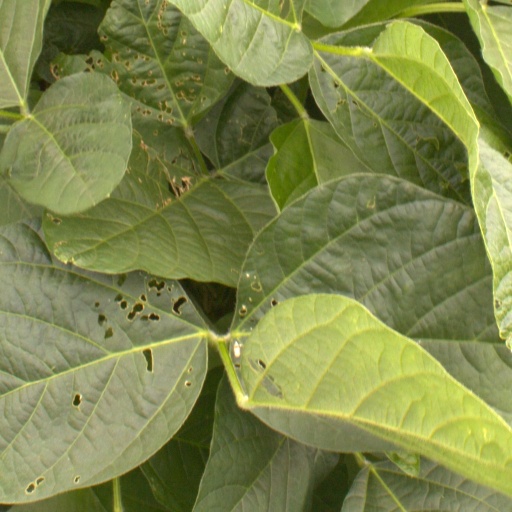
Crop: soybean